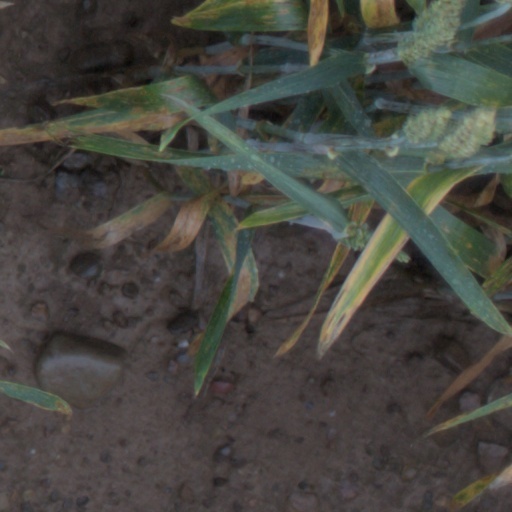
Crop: wheat